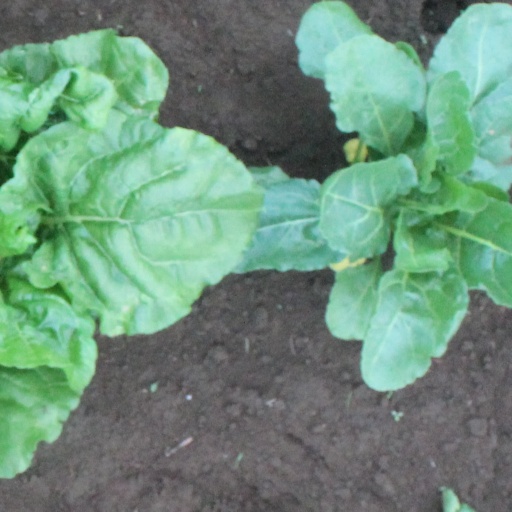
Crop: sugar beet